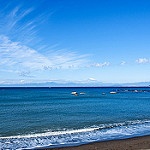
Label: sea